Batak Christian Protestant Church

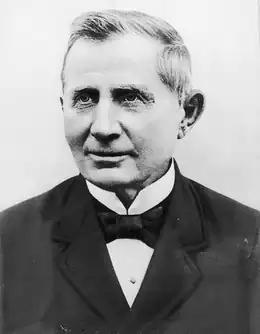
Ludwig Ingwer Nommensen

The first Protestant missionaries who tried to reach the Batak highlands of inner Northern Sumatra were English and American Baptist preachers in the 1820s and 1830s, but without any success. After Franz Wilhelm Junghuhn and Herman Neubronner van der Tuuk did intensive research on Batak language and culture in the 1840s, a new attempt was made in 1861 by several missionaries sent out by the German Rhenish Missionary Society (RMG). The first Bataks were baptized during this year. In 1864, Ludwig Ingwer Nommensen of the RMG reached the Batak region and founded a village called "Huta Dame" (village of peace) in the district of North Tapanuli Regency in Tarutung, North Sumatra.